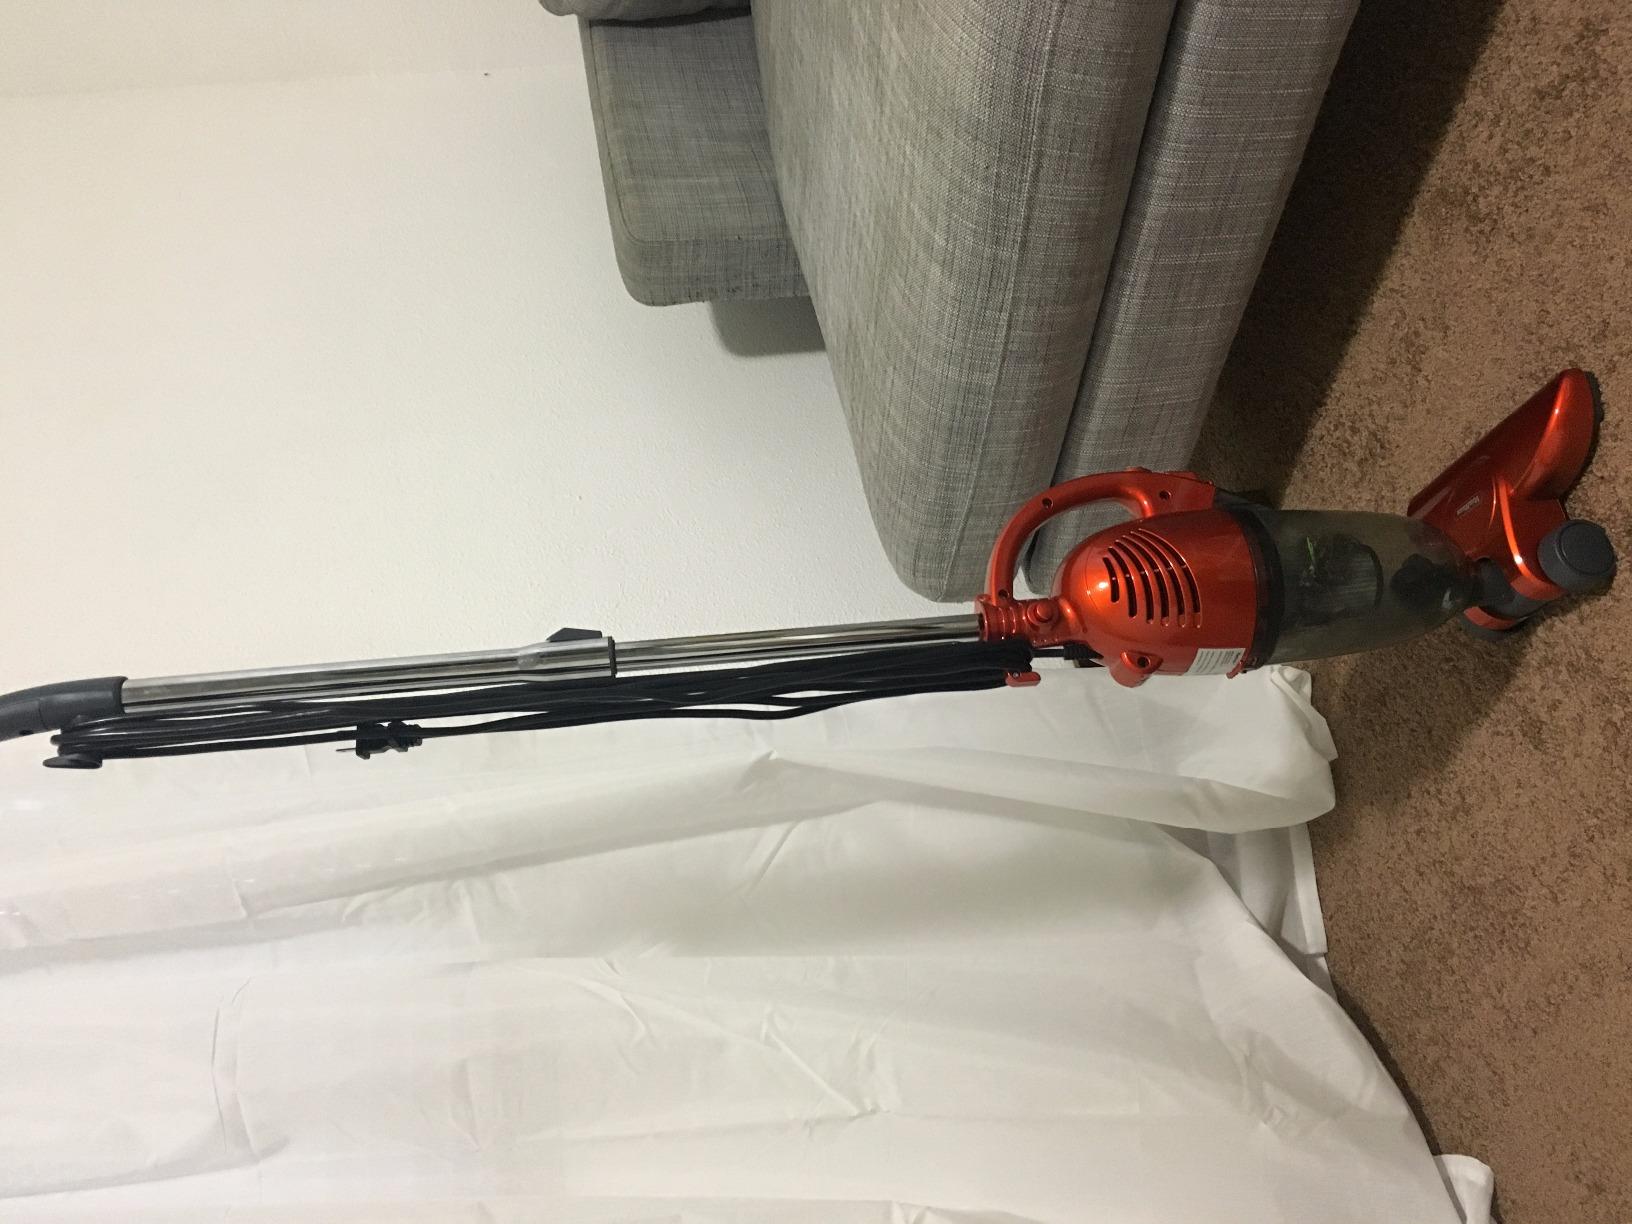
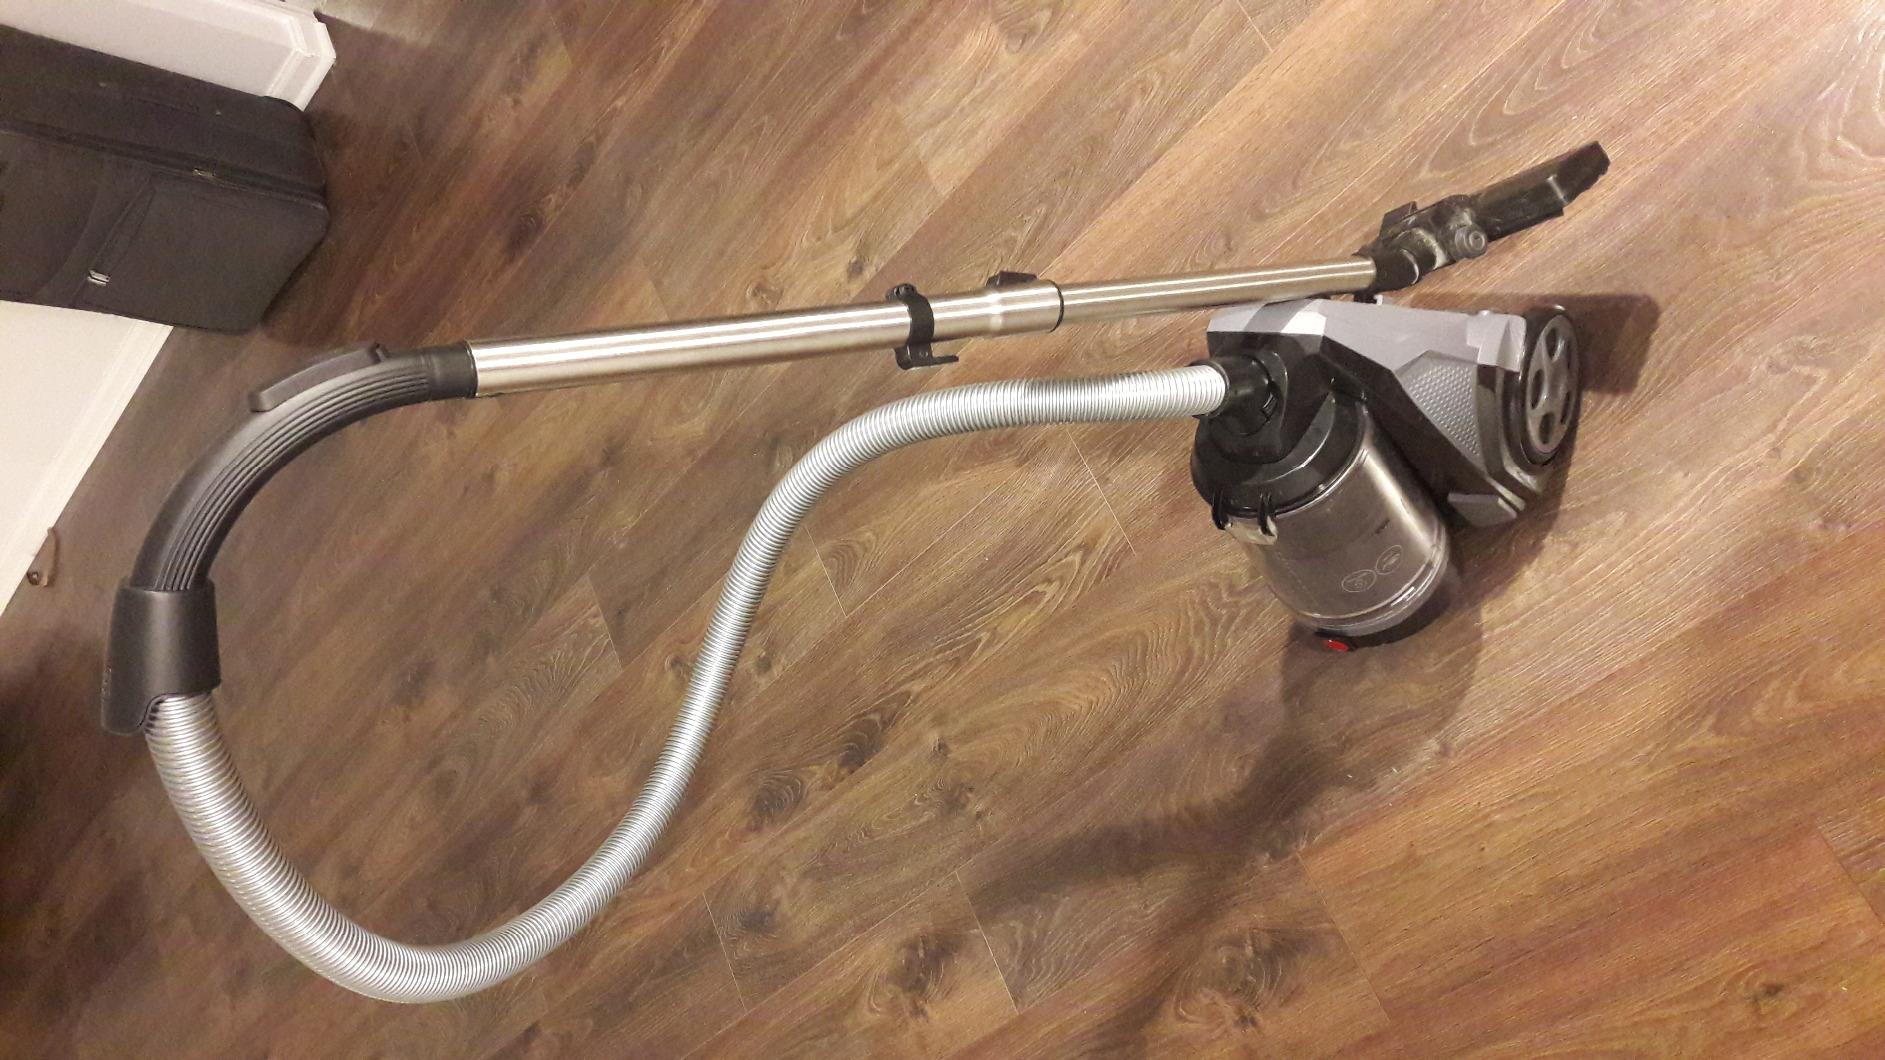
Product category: items_vacuum
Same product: no